Early life and career of Ulysses S. Grant

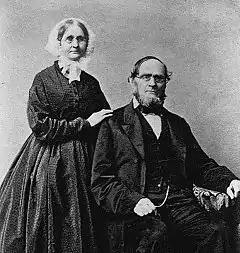
Grant's parents Jesse and Hannah Grant Photo "1870"

Hiram Ulysses Grant was born in Point Pleasant, Ohio on April 27, 1822. Point Pleasant was located in the southwestern corner of Ohio near Cincinnati. His father Jesse Root Grant (1794–1873) was a self-reliant tanner and businessman, and his mother was Hannah (Simpson) Grant (1798–1883). Grant was Jesse's and Hannah's first child. Both Jessie and Hanna were natives of Pennsylvania. In the fall of 1823, the family moved to the village of Georgetown in Brown County, Ohio, where they had five more children.